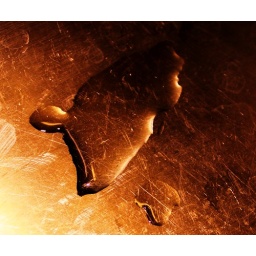
Close up of water in the kitchen sink